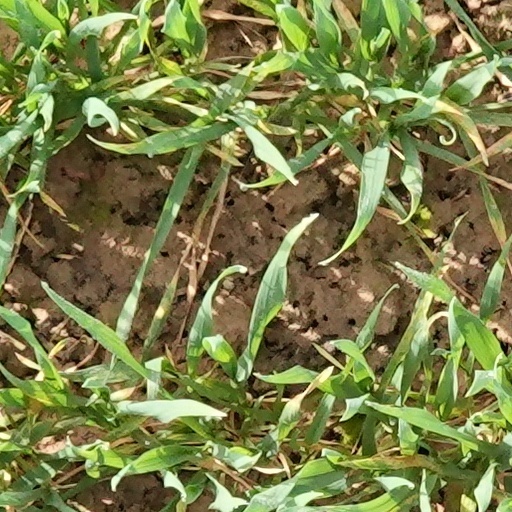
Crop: wheat